Randy Weaver

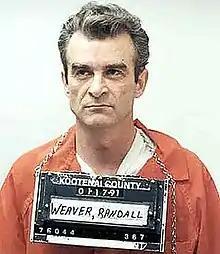
Mugshot, taken January 17, 1991

Randall Claude Weaver (January 3, 1948 – May 11, 2022) was an American survivalist and white separatist. He was a central figure in the 1992 Ruby Ridge standoff with federal law enforcement at his cabin near Naples, Idaho, during which his wife, son and family dog were killed. Weaver was charged with murder, conspiracy, and assault as well as other crimes. He was acquitted of most of the charges, but was convicted of failing to appear in court on a previous weapons charge and sentenced to 18 months in prison. He and his family eventually received a total of $3.1 million in compensation for the killing of his wife and son by federal agents.